Sevendust

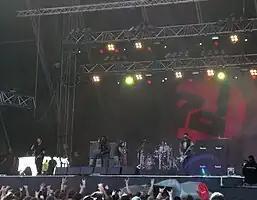
Sevendust at Nova Rock Festival 2009

Sevendust has played genres like alternative metal, nu metal, hard rock, heavy metal, industrial metal, and post-grunge. Guitarist John Connolly was asked what the band defined their genre as. Connolly said: "I don't know. I've been trying to figure that out. It was back in the day. People, for five minutes called us progressive, and then it was nu-metal. Then, all of a sudden, we were playing alternative metal. We are some kind of heavy and some kind of rock and some kind of metal."